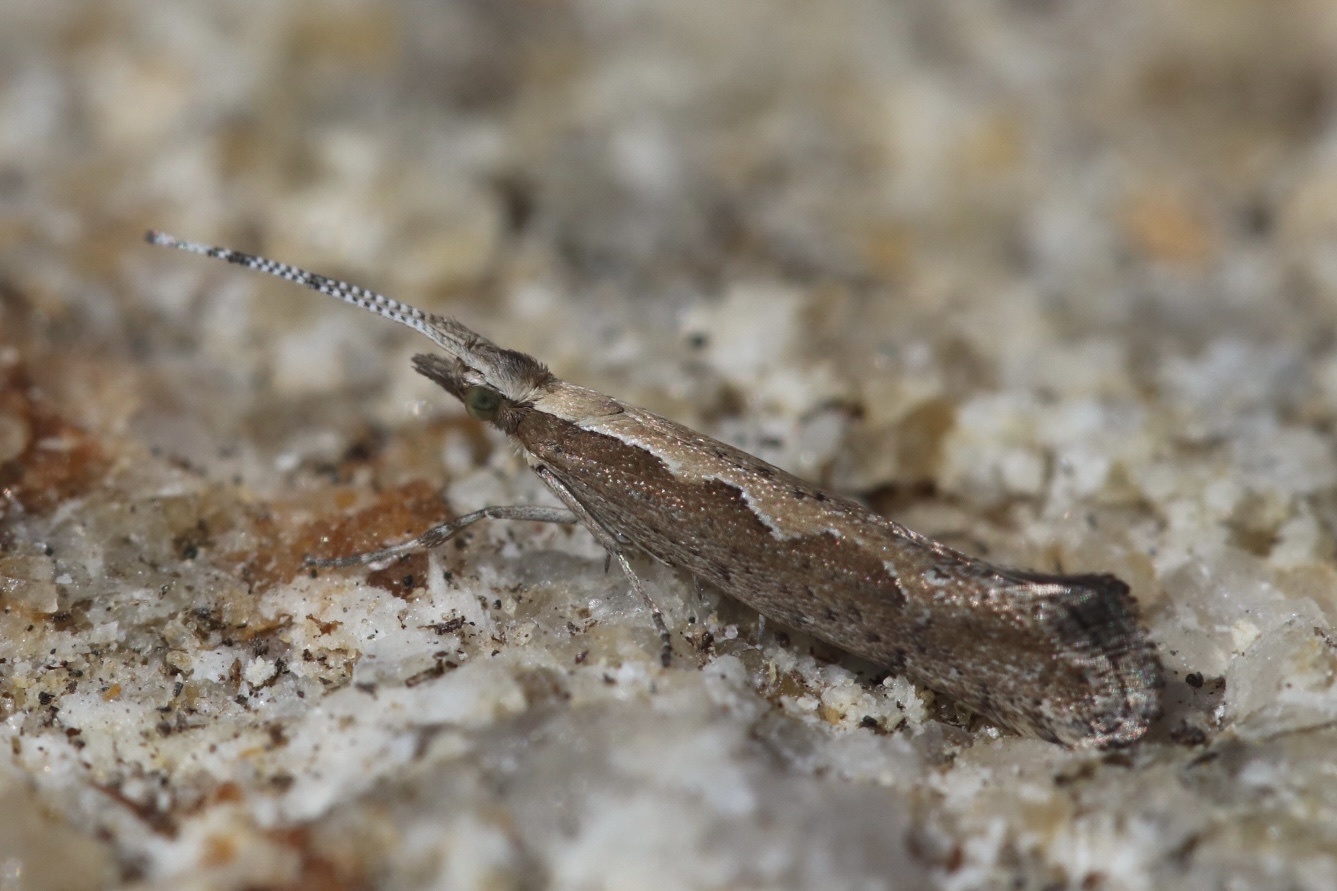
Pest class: diamondback_moth